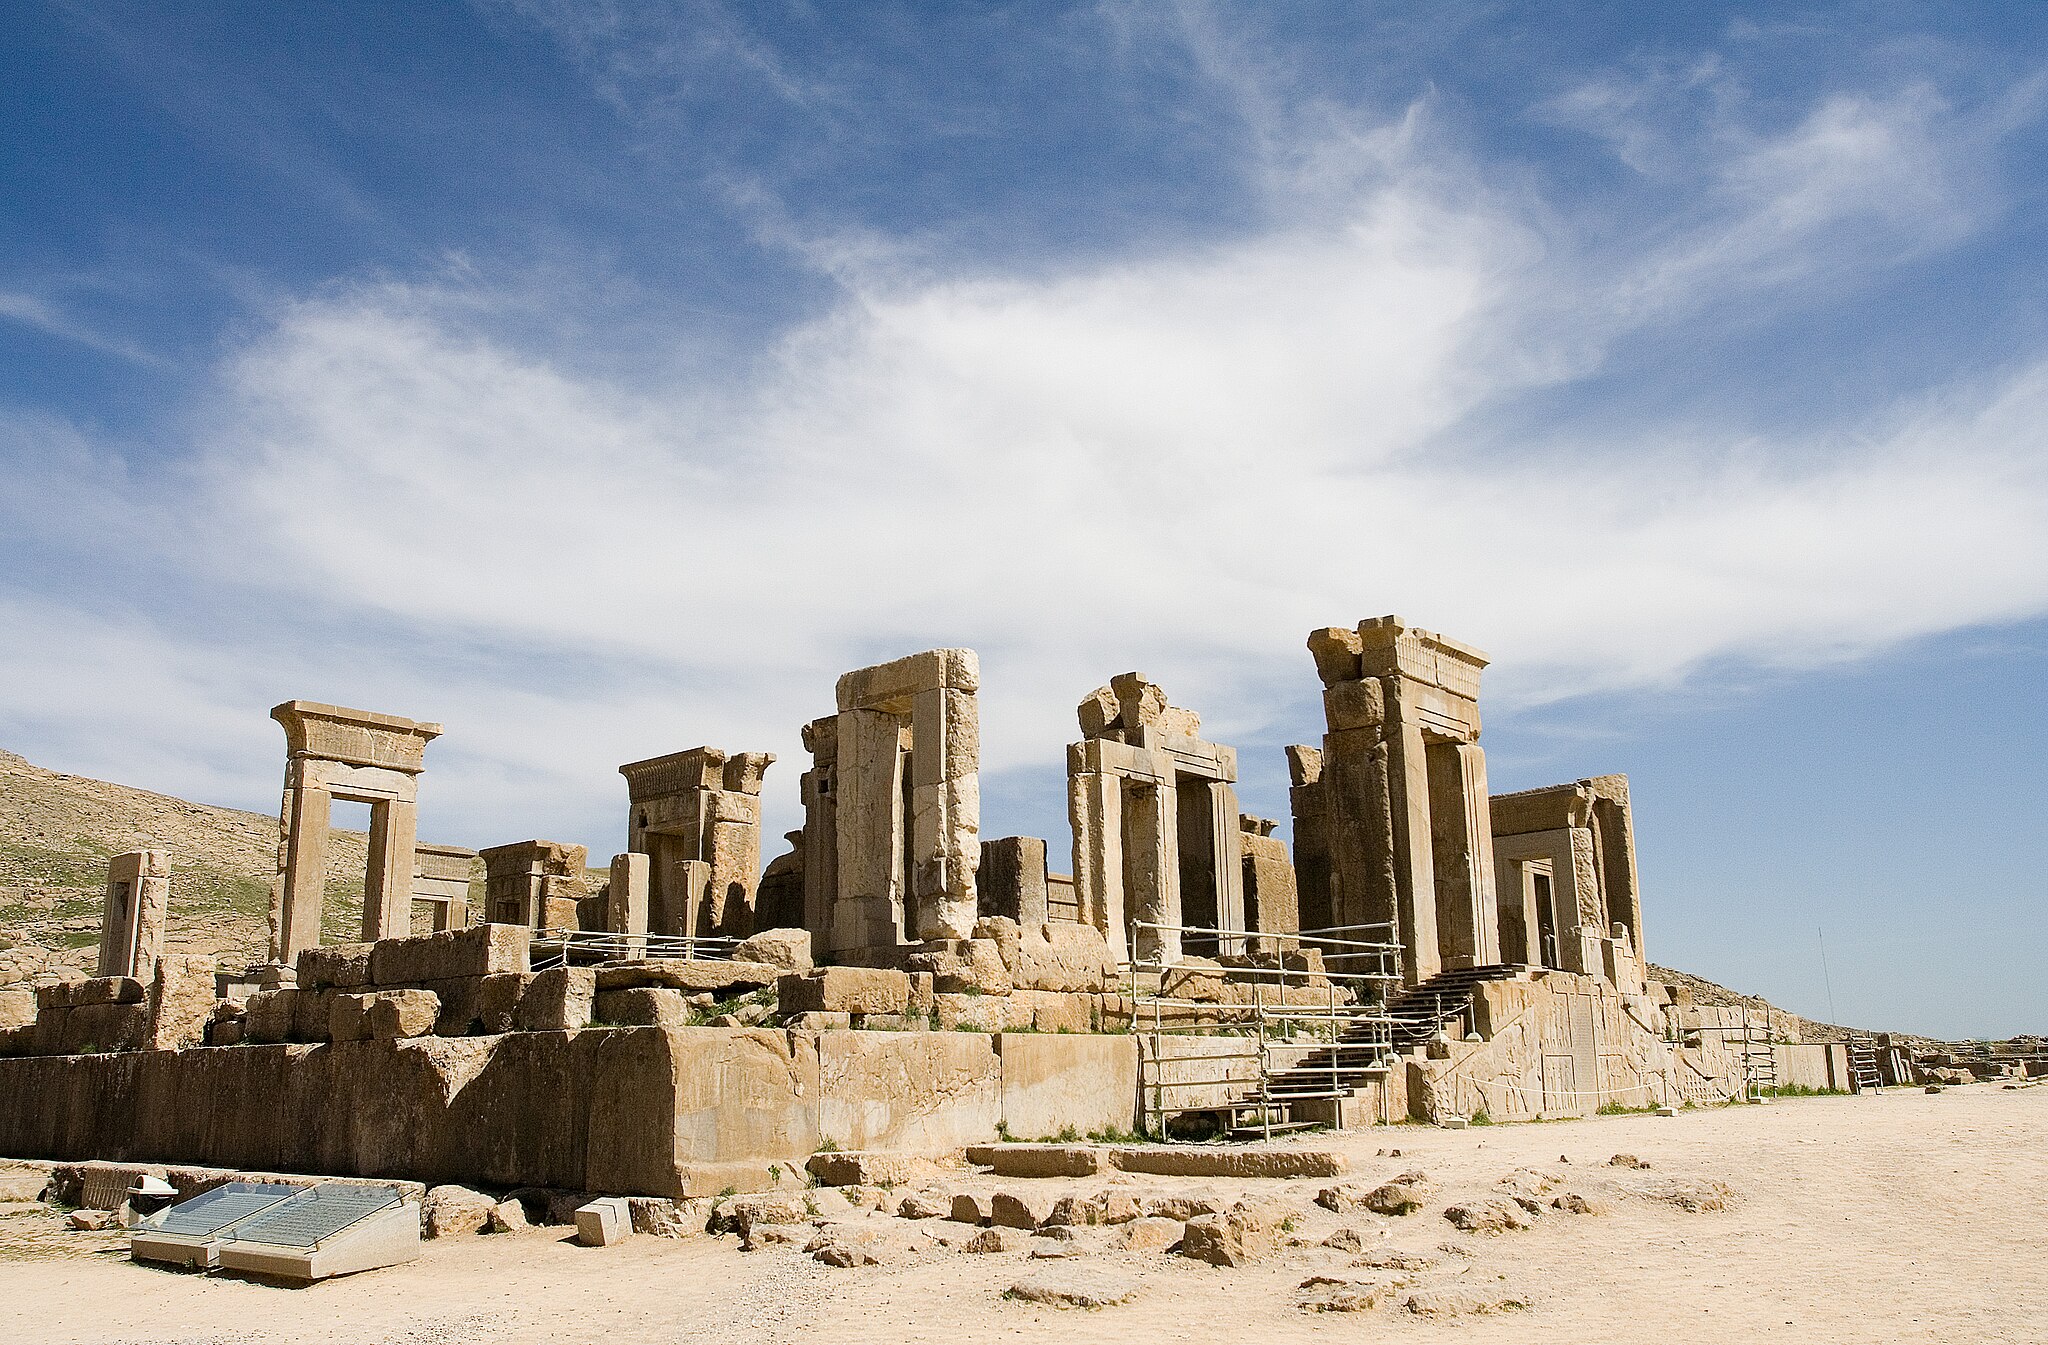
Title: Ancient palace in Persepolis, Iran (463164320)
Description: Ancient palace in Persepolis, Iran
Date: 2007-04-06 14:18
Categories: Flickr images reviewed by FlickreviewR 2, 2007 in Persepolis, Western staircase of Tachara, Photographs by Ivar Husevåg Døskeland